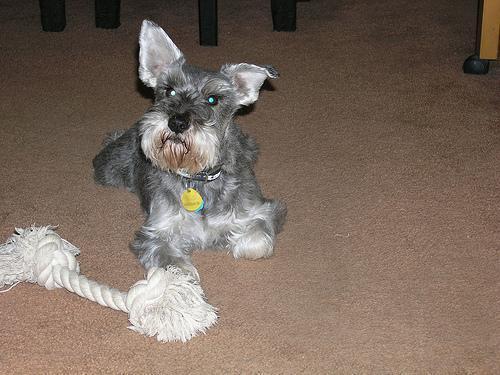
standard_schnauzer